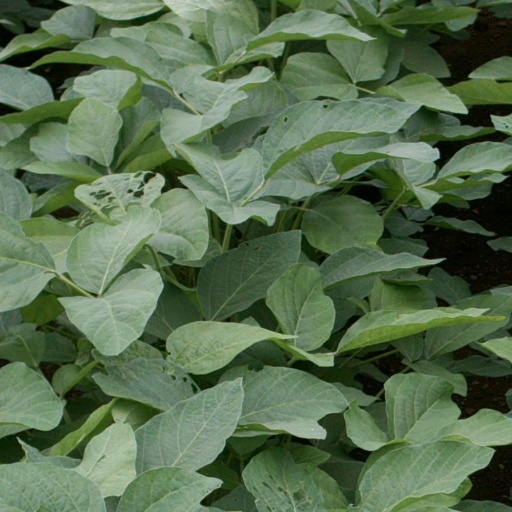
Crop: soybean